Sarah Knowles Bolton

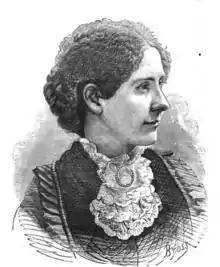
Sarah Knowles Bolton

Soon after her graduation she published a small volume, "Orlean Lamar and Other Poems" (New York City, 1863), and a serial was accepted by a New England paper. Later, she married Charles E. Bolton, a graduate of Amherst College, and they removed to Cleveland, Ohio. She became the first secretary of the Woman's Christian Association of that city, using much of her time in visiting the poor. When, in 1874, the temperance crusade began in Hillsborough, Ohio, she was one of the first to take up the work and aid it with speeches and writings. She was soon appointed assistant corresponding secretary of the National Woman's Christian Temperance Union, and as such, Frances Willard stated, "She kept articles, paragraphs and enlightening excerpts before the public, which did more toward setting our new methods before the people than any single agency had ever compassed up to that time." At the request of the temperance women of the country. Bolton prepared a history of the crusade for the Centennial temperance volume, and of the Cleveland work for Annie Turner Wittenmyer's "History of the Women's Temperance Crusade". At that time, she published her temperance story entitled "The Present Problem" (New York, 1874). Invited to Boston to become one of the editors of the "Congregationalist", she proved herself an able journalist.